Damat Ibrahim Pasha

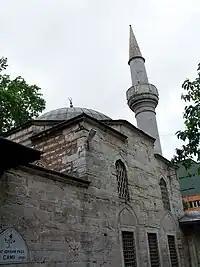
The Damat Ibrahim Pasha mosque in the Fatih district of Istanbul.

He was called back to the grand vizier post in 1599 on the condition that he was to launch a campaign against Austria. He started his campaign by feigning to menace Vienna directly by heading toward Esztergom (conquered by Suleiman the Magnificent in 1543 and lost back in 1595) but finally spent the winter in Belgrade. Then he began to put pressure on Austria through a more southern route by besieging the castle of Kanije. The Ottoman slaves in the castle exploded the powder magazines and very badly damaged the walls. But the castle had still not surrendered and an army of 20,000 soldiers commanded by Philippe Emmanuel, Duke of Mercœur arrived to the assistance of the besieged. But the Ottoman Army finally defeated both of the armies and the castle surrendered. Tiryaki Hasan Pasha had been appointed as the governor of the newly conquered city.